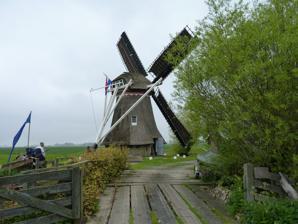
Building: Hegebeintumer Mûne
Country: Netherlands
Year built: 1860
Hegebeintumer Mûne, Hegebeintum Hegebeintumer Mûne, May 2010 Origin Mill name Hegebeintumer Mûne Mill location Mieddyk 6, 9173 GG Hegebeintum Coordinates 53°19′33″N 5°51′07″E / 53.32583°N 5.85194°E / 53.32583; 5.85194 Operator(s) Stichting De Fryske Mole Year built 1860 Information Purpose Drainage mill Type Smock mill Storeys Two-storey smock Base storeys Single-storey base Smock sides Eight sides No. of sails Four sails Type of sails Common sails Windshaft Cast iron Winding Tailpole and winch Type of pump Archimedes' screw The Hegebeintumer Mûne ( Dutch : Hogebeintumermolen ) is a smock mill in Hegebeintum , Friesland , Netherlands which was built in 1860. The mill has been restored to working order. It is listed as a Rijksmonument , number 15629. History A mill stood on this site in 1830. The Hegebeintumer Mûne was built in 1860. It drained part of the De Mear polder . On 8 May 1969, the local water board put forward a plan to mechanise the mill because nobody could be found to work it. Permission was reluctantly granted by the Provincial Mills Commission. The Hegebeintumer Mûne was in regular use until 1973. The mill was sold to Stichting De Fryske Mole (English: Frisian Mills Foundation ) on 4 May 1976 and restored in 1977. In 2006, the mill was officially listed as being held in reserve for use in an emergency. Description For an explanation of the various items of machinery, see Mill machinery . The Hegebeintumer Mûne is what the Dutch describe as an grondzeiler . It is a two-storey smock mill on a single-storey base. There is no stage, the sails reaching almost to the ground. The mill is winded by tailpole and winch. The smock and cap are thatched . The sails are Common sails. They have a span of 15.70 metres (51 ft 6 in). The sails are carried on a cast-iron windshaft , which was cast by Prins van Oranje, The Hague . The windshaft also carries the brake wheel which has 47 cogs. This drives the wallower (26 cogs) at  the top of the upright shaft . At the bottom of the upright shaft , the crown wheel , which has 30 cogs drives a gearwheel with 28 cogs on the axle of the Archimedes' screw. The axle of the Archimedes' screw is 420 millimetres (1 ft 5 in) diameter. The screw is 1.22 metres (4 ft 0 in) diameter and 3.80 metres (12 ft 6 in) long. It is inclined at 19½°. Each revolution of the screw lifts 773 litres (170 imp gal) of water. Public access The Hegebeintumer Mûne is open by appointment. References